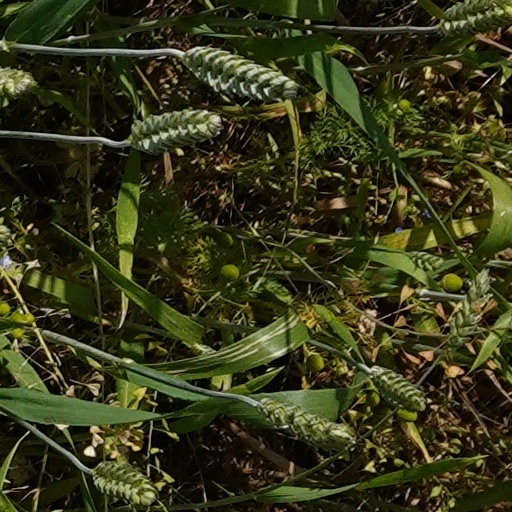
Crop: wheat